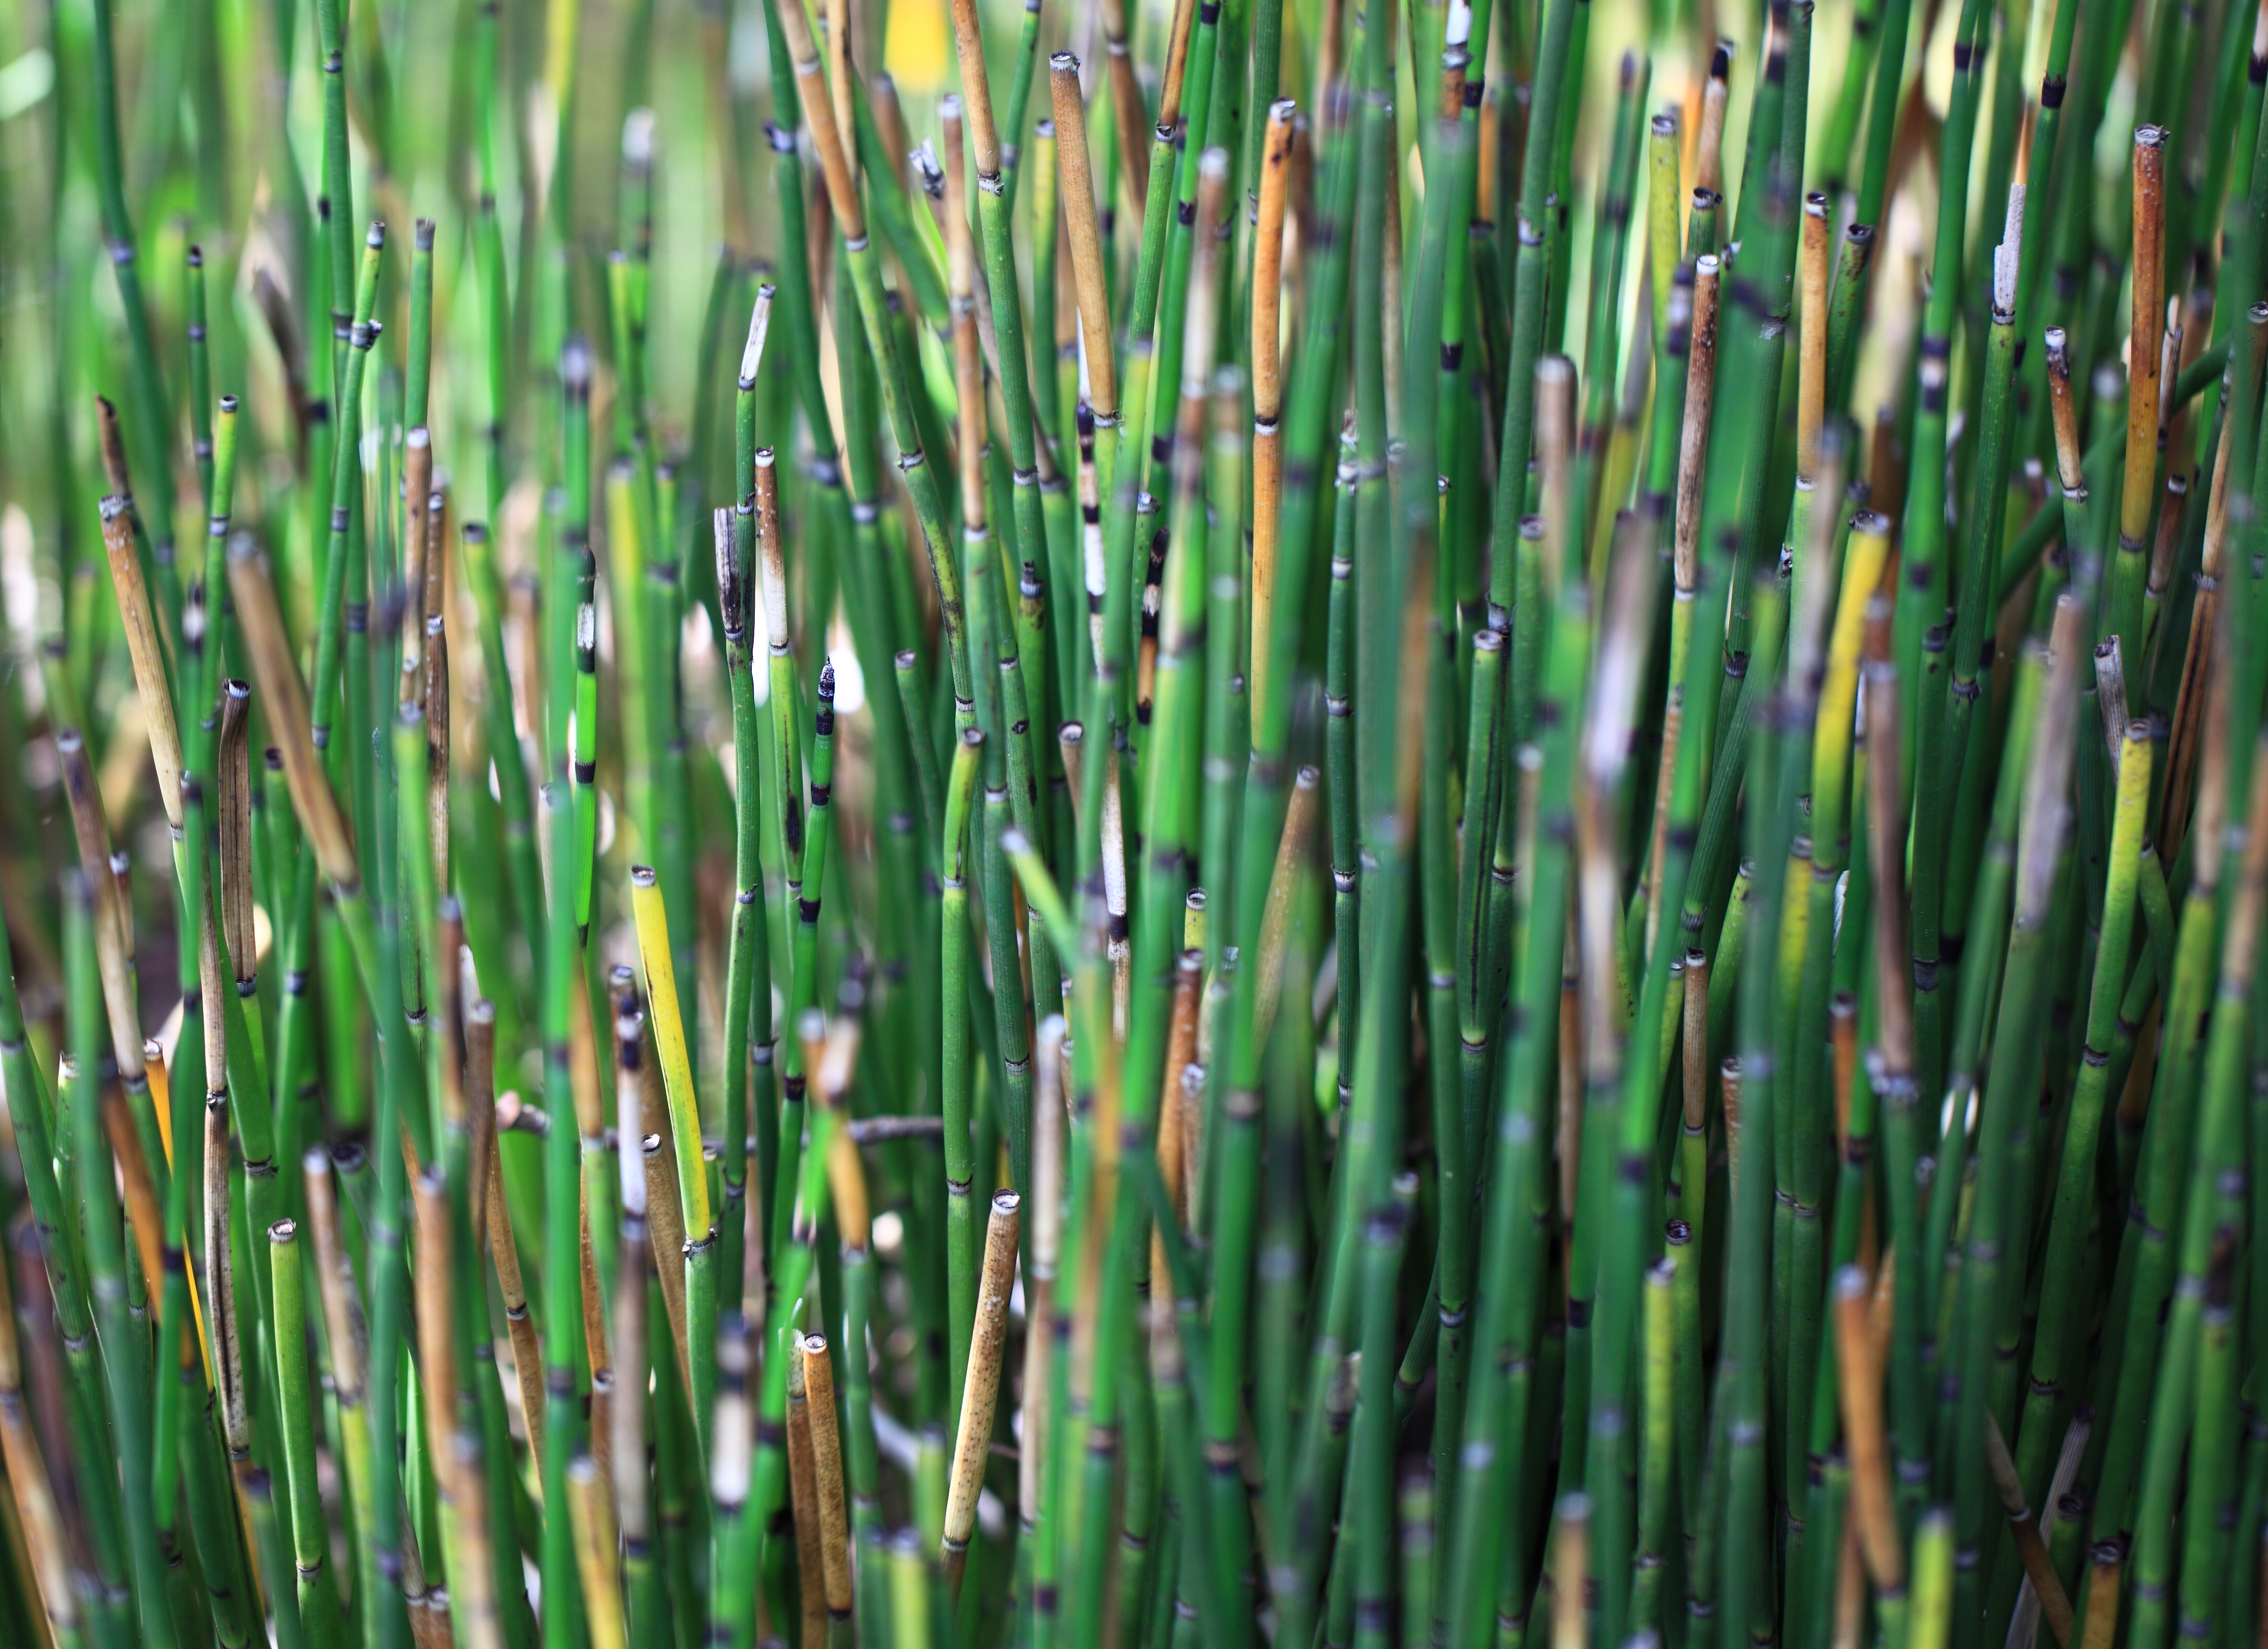
grass, branch, plant, high, rough, cool image, 5d, sakura, hires, rush, bamboo, markii, ecosystem, hi, res, resolution, chiba, horsetail, scouring, scouringrush, equisetum, hyemale, wheatgrass, grass family, plant stem, hierochloe, horsetail family